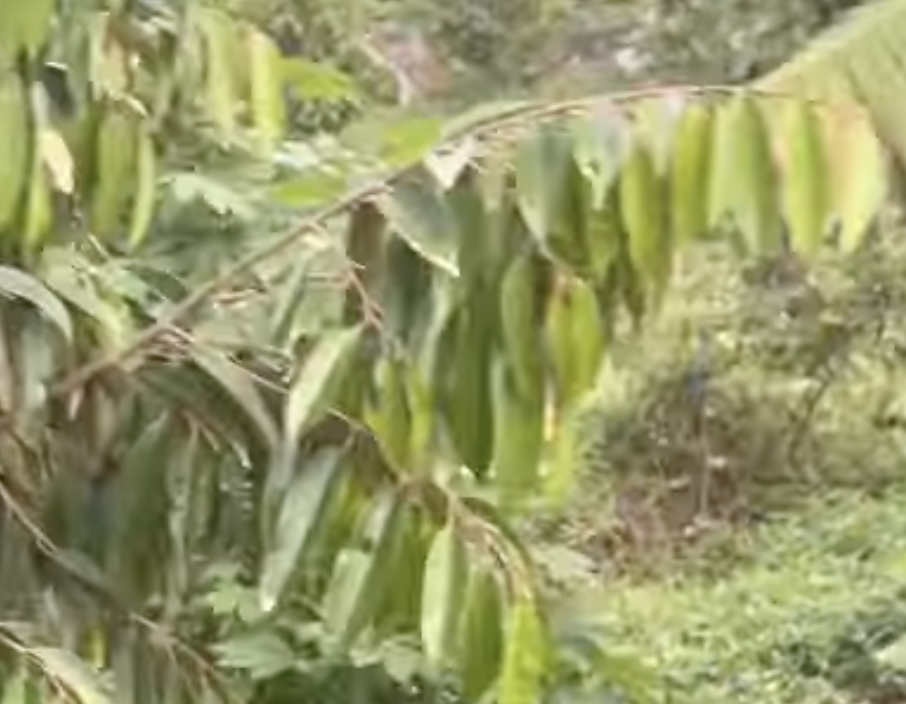
Label: yellow_leaf